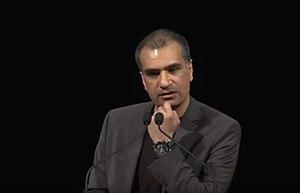
Nadeem Aslam est un écrivain d'expression anglaise, né en 1966 à Gujranwala. Il vit actuellement à Londres.